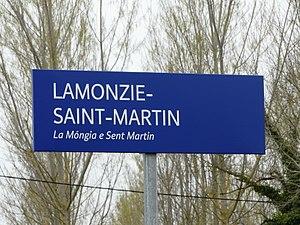
Panneau bilingue franco-occitan en gare de Lamonzie-Saint-Martin, Dordogne, France.
Lamonzie-Saint-Martin est une commune française située dans le département de la Dordogne, en région Nouvelle-Aquitaine.